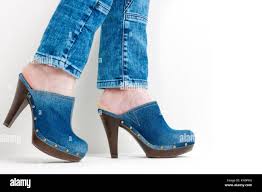
Label: Clog